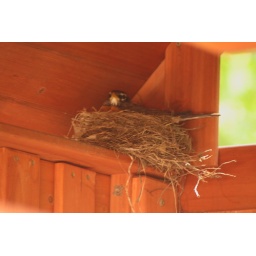
Bird in the tree house 5/18/08